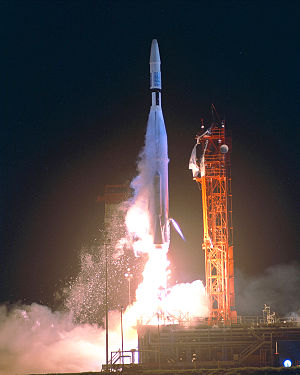
Atlasraket
Atlas-Agena opsender Mariner 1
USA's Atlasraket er kendt for at sende de første amerikanere i kredsløb. Missilet blev benævnt HGM-16, hvilket betød at det blev opsendt udenfor de nedgravede raketsiloer. Atlas blev udviklet til det amerikanske luftvåbens strategiske missilstyrker af Convair, der var en del af General Dynamics. I 1994 blev Convair solgt til McDonnell Douglas, kort før Boeing opslugte sidstnævnte. Atlasmissilets første succesrige prøveflyvning skete d. 17. dec. 1957.